Recep Tayyip Erdoğan

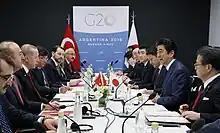
Erdoğan meeting with Japanese Prime Minister Shinzo Abe (2018)

Erdoğan visited Israel on 1 May 2005, a gesture unusual for a leader of a Muslim majority country. During his trip, Erdoğan visited the Yad Vashem, Israel's official memorial to the victims of the Holocaust. The President of Israel Shimon Peres addressed the Turkish parliament during a visit in 2007, the first time an Israeli leader had addressed the legislature of a predominantly Muslim nation.